Herman Basudde

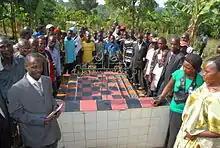
Grave of Basudde in Bubondo

According to some accounts, Basudde's words and actions shortly before his death were seen as premonitions. Aisha Nakito said that on 10 June 1997, days after returning from an East Africa tour, he met Jane Basirika for a meal while waiting for Serunjoji. Upon Serunjoji's arrival, Basudde embraced him, having reconciled after previous misunderstandings at a family reunion. Afterwards, they departed for Masaka, where his father was bedridden due to paralysis.